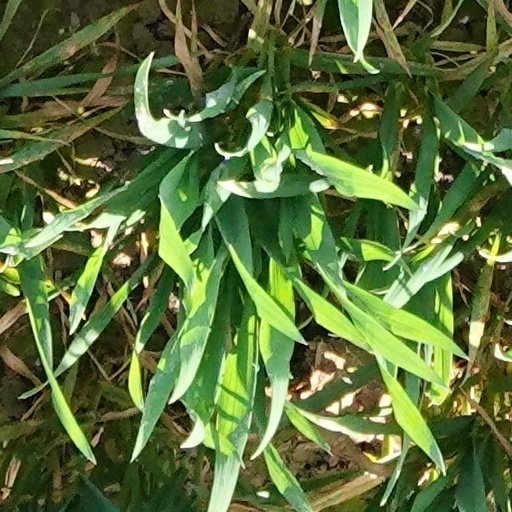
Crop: wheat